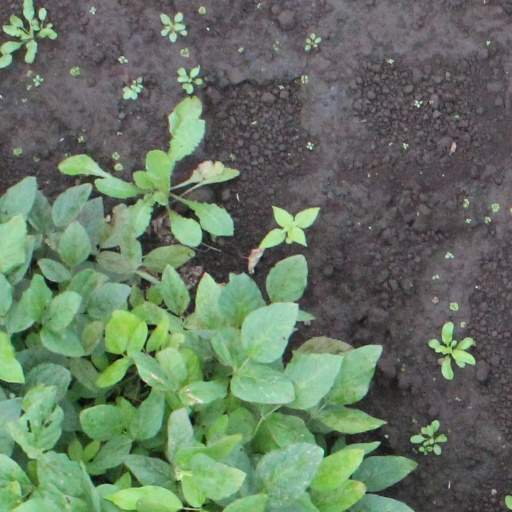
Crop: soybean